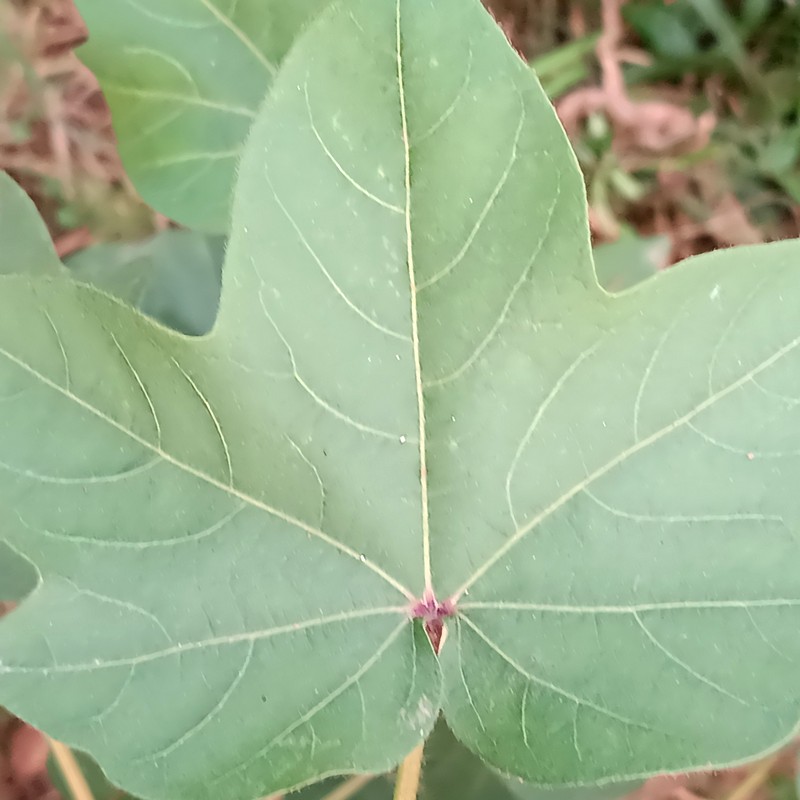
Label: Healthy Leaf